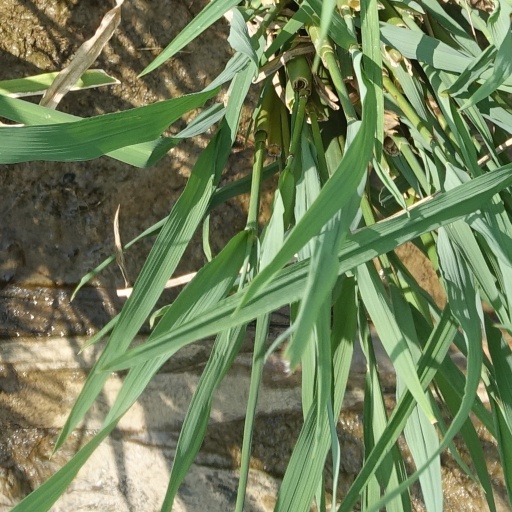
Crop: rice